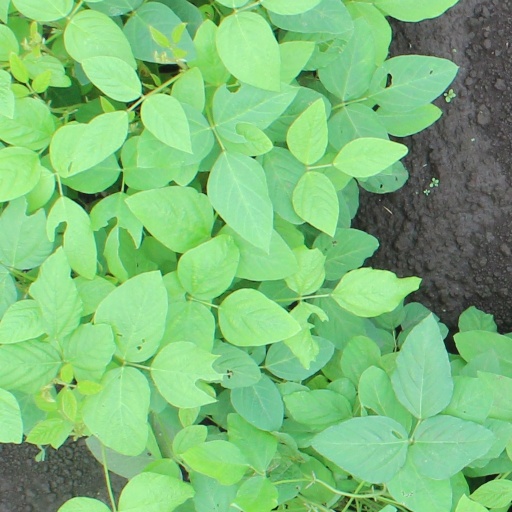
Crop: soybean